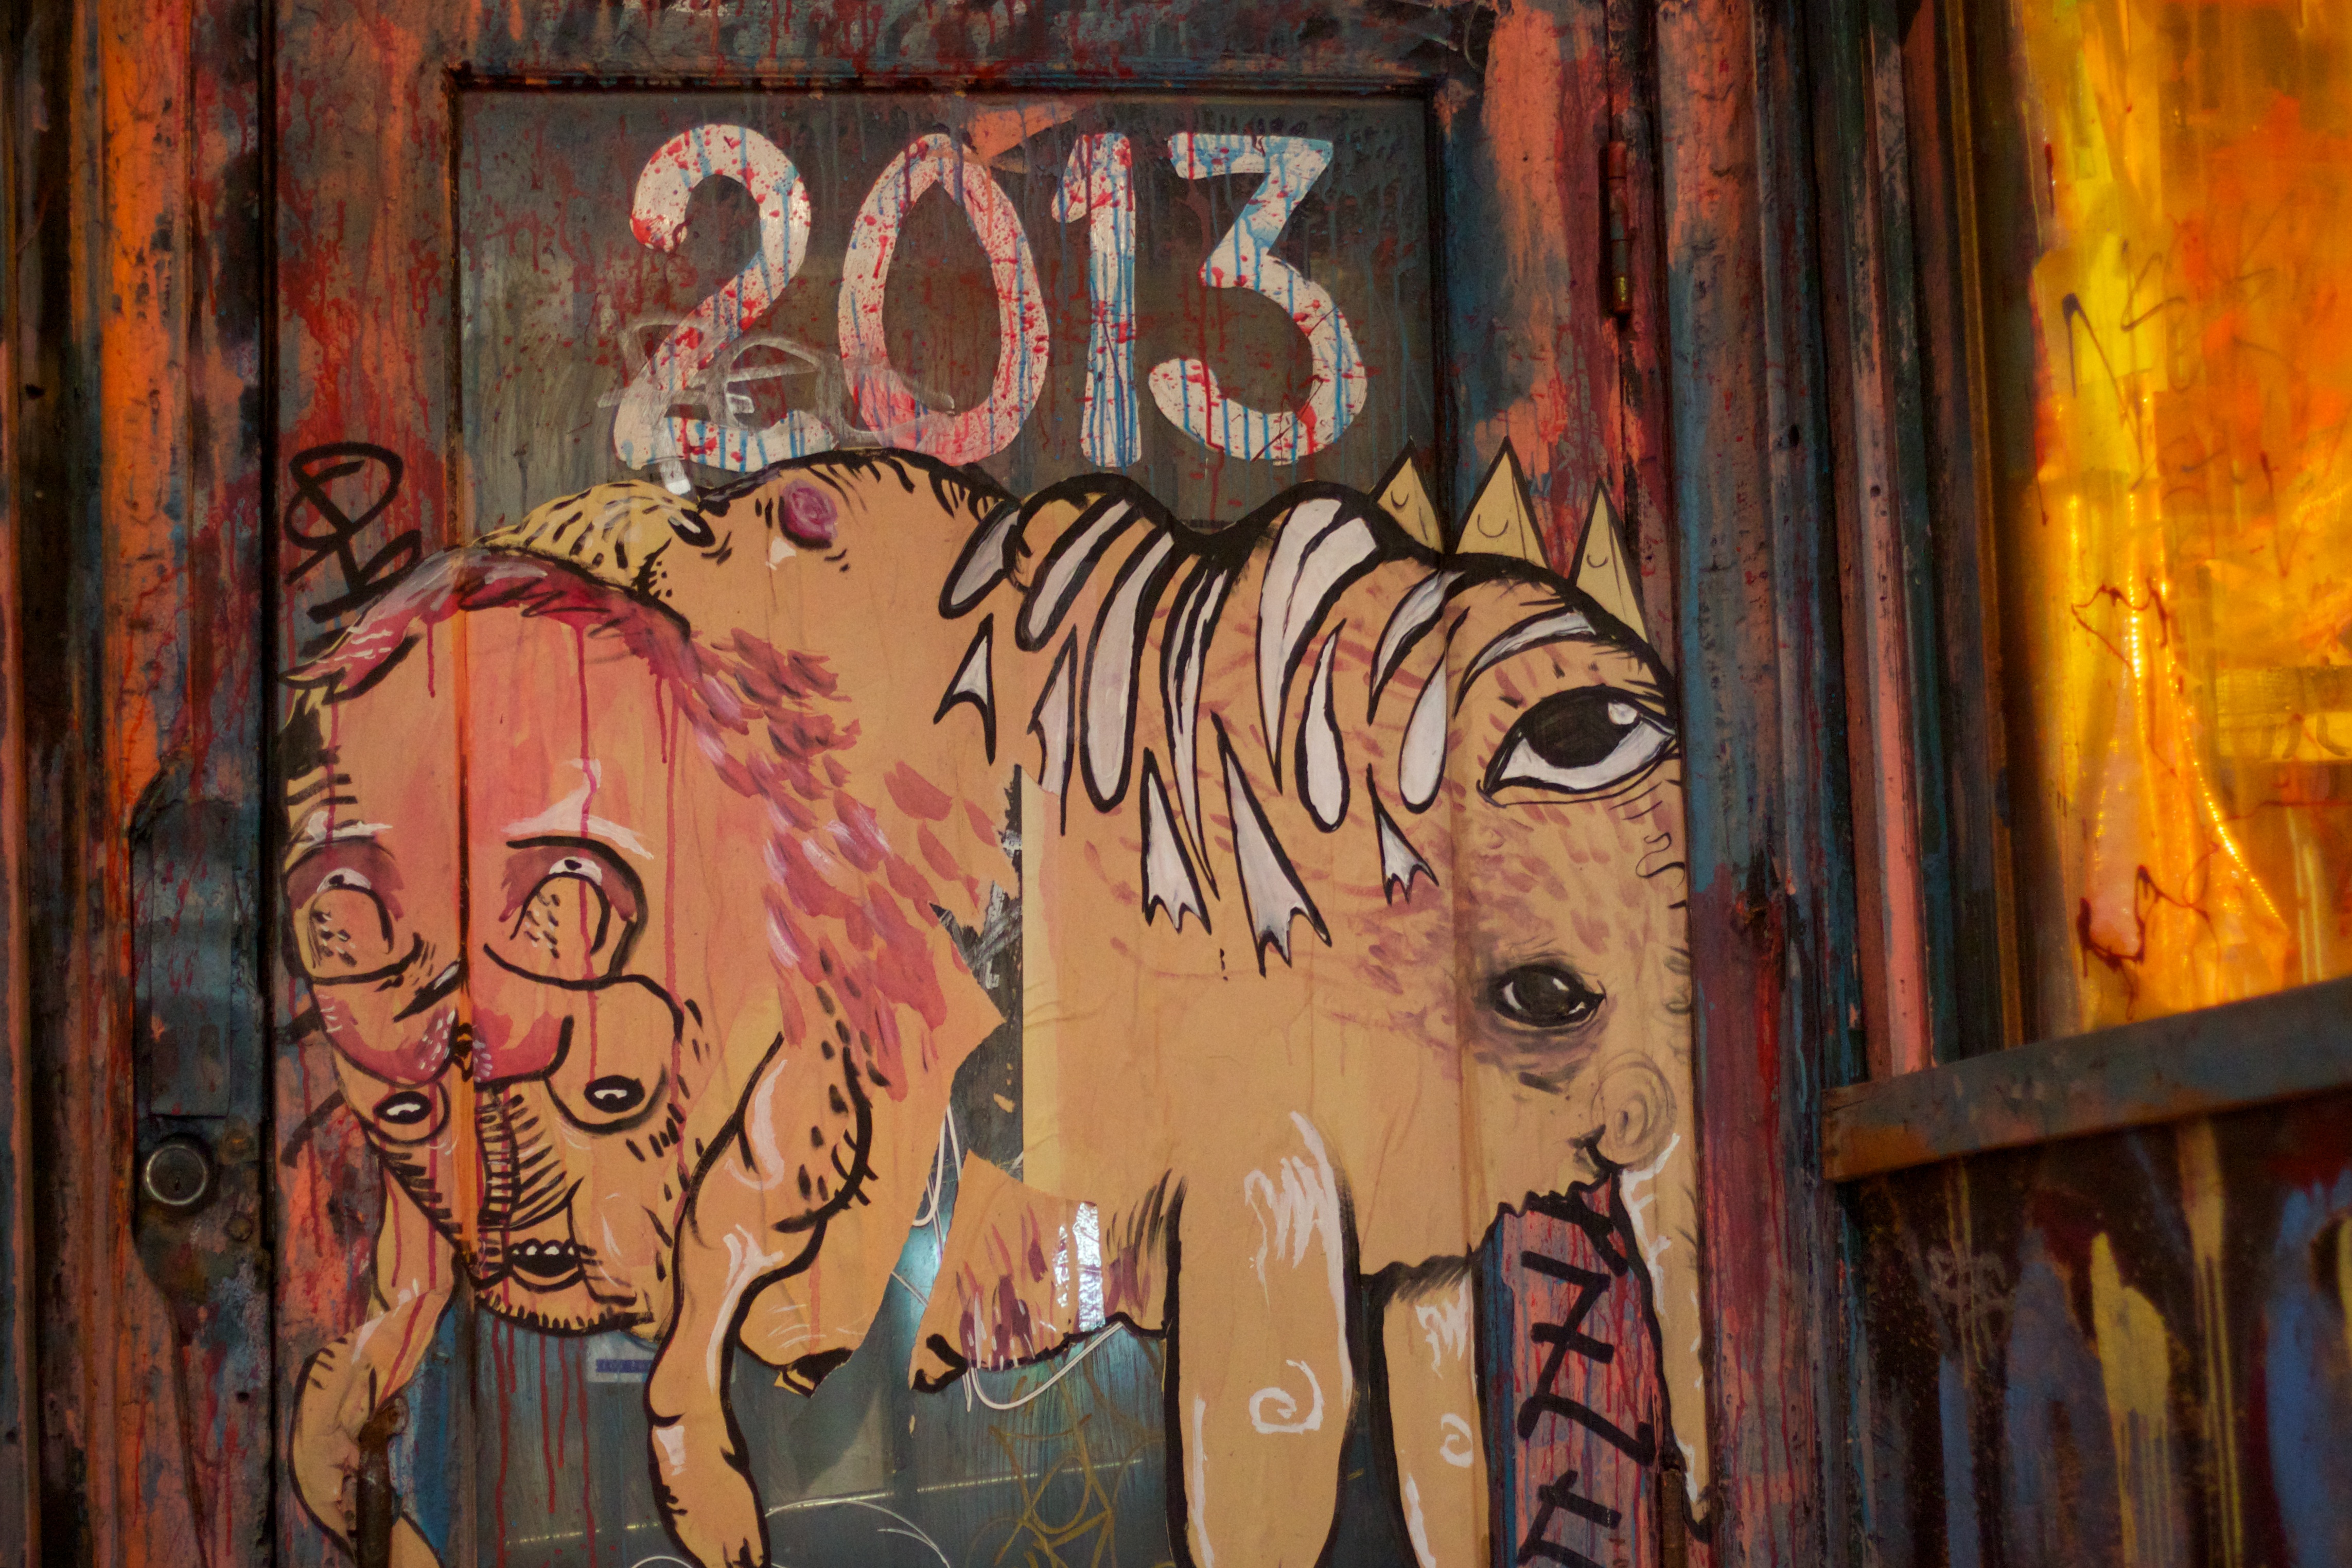
wall, color, graffiti, painting, street art, art, mural, carving, modern art